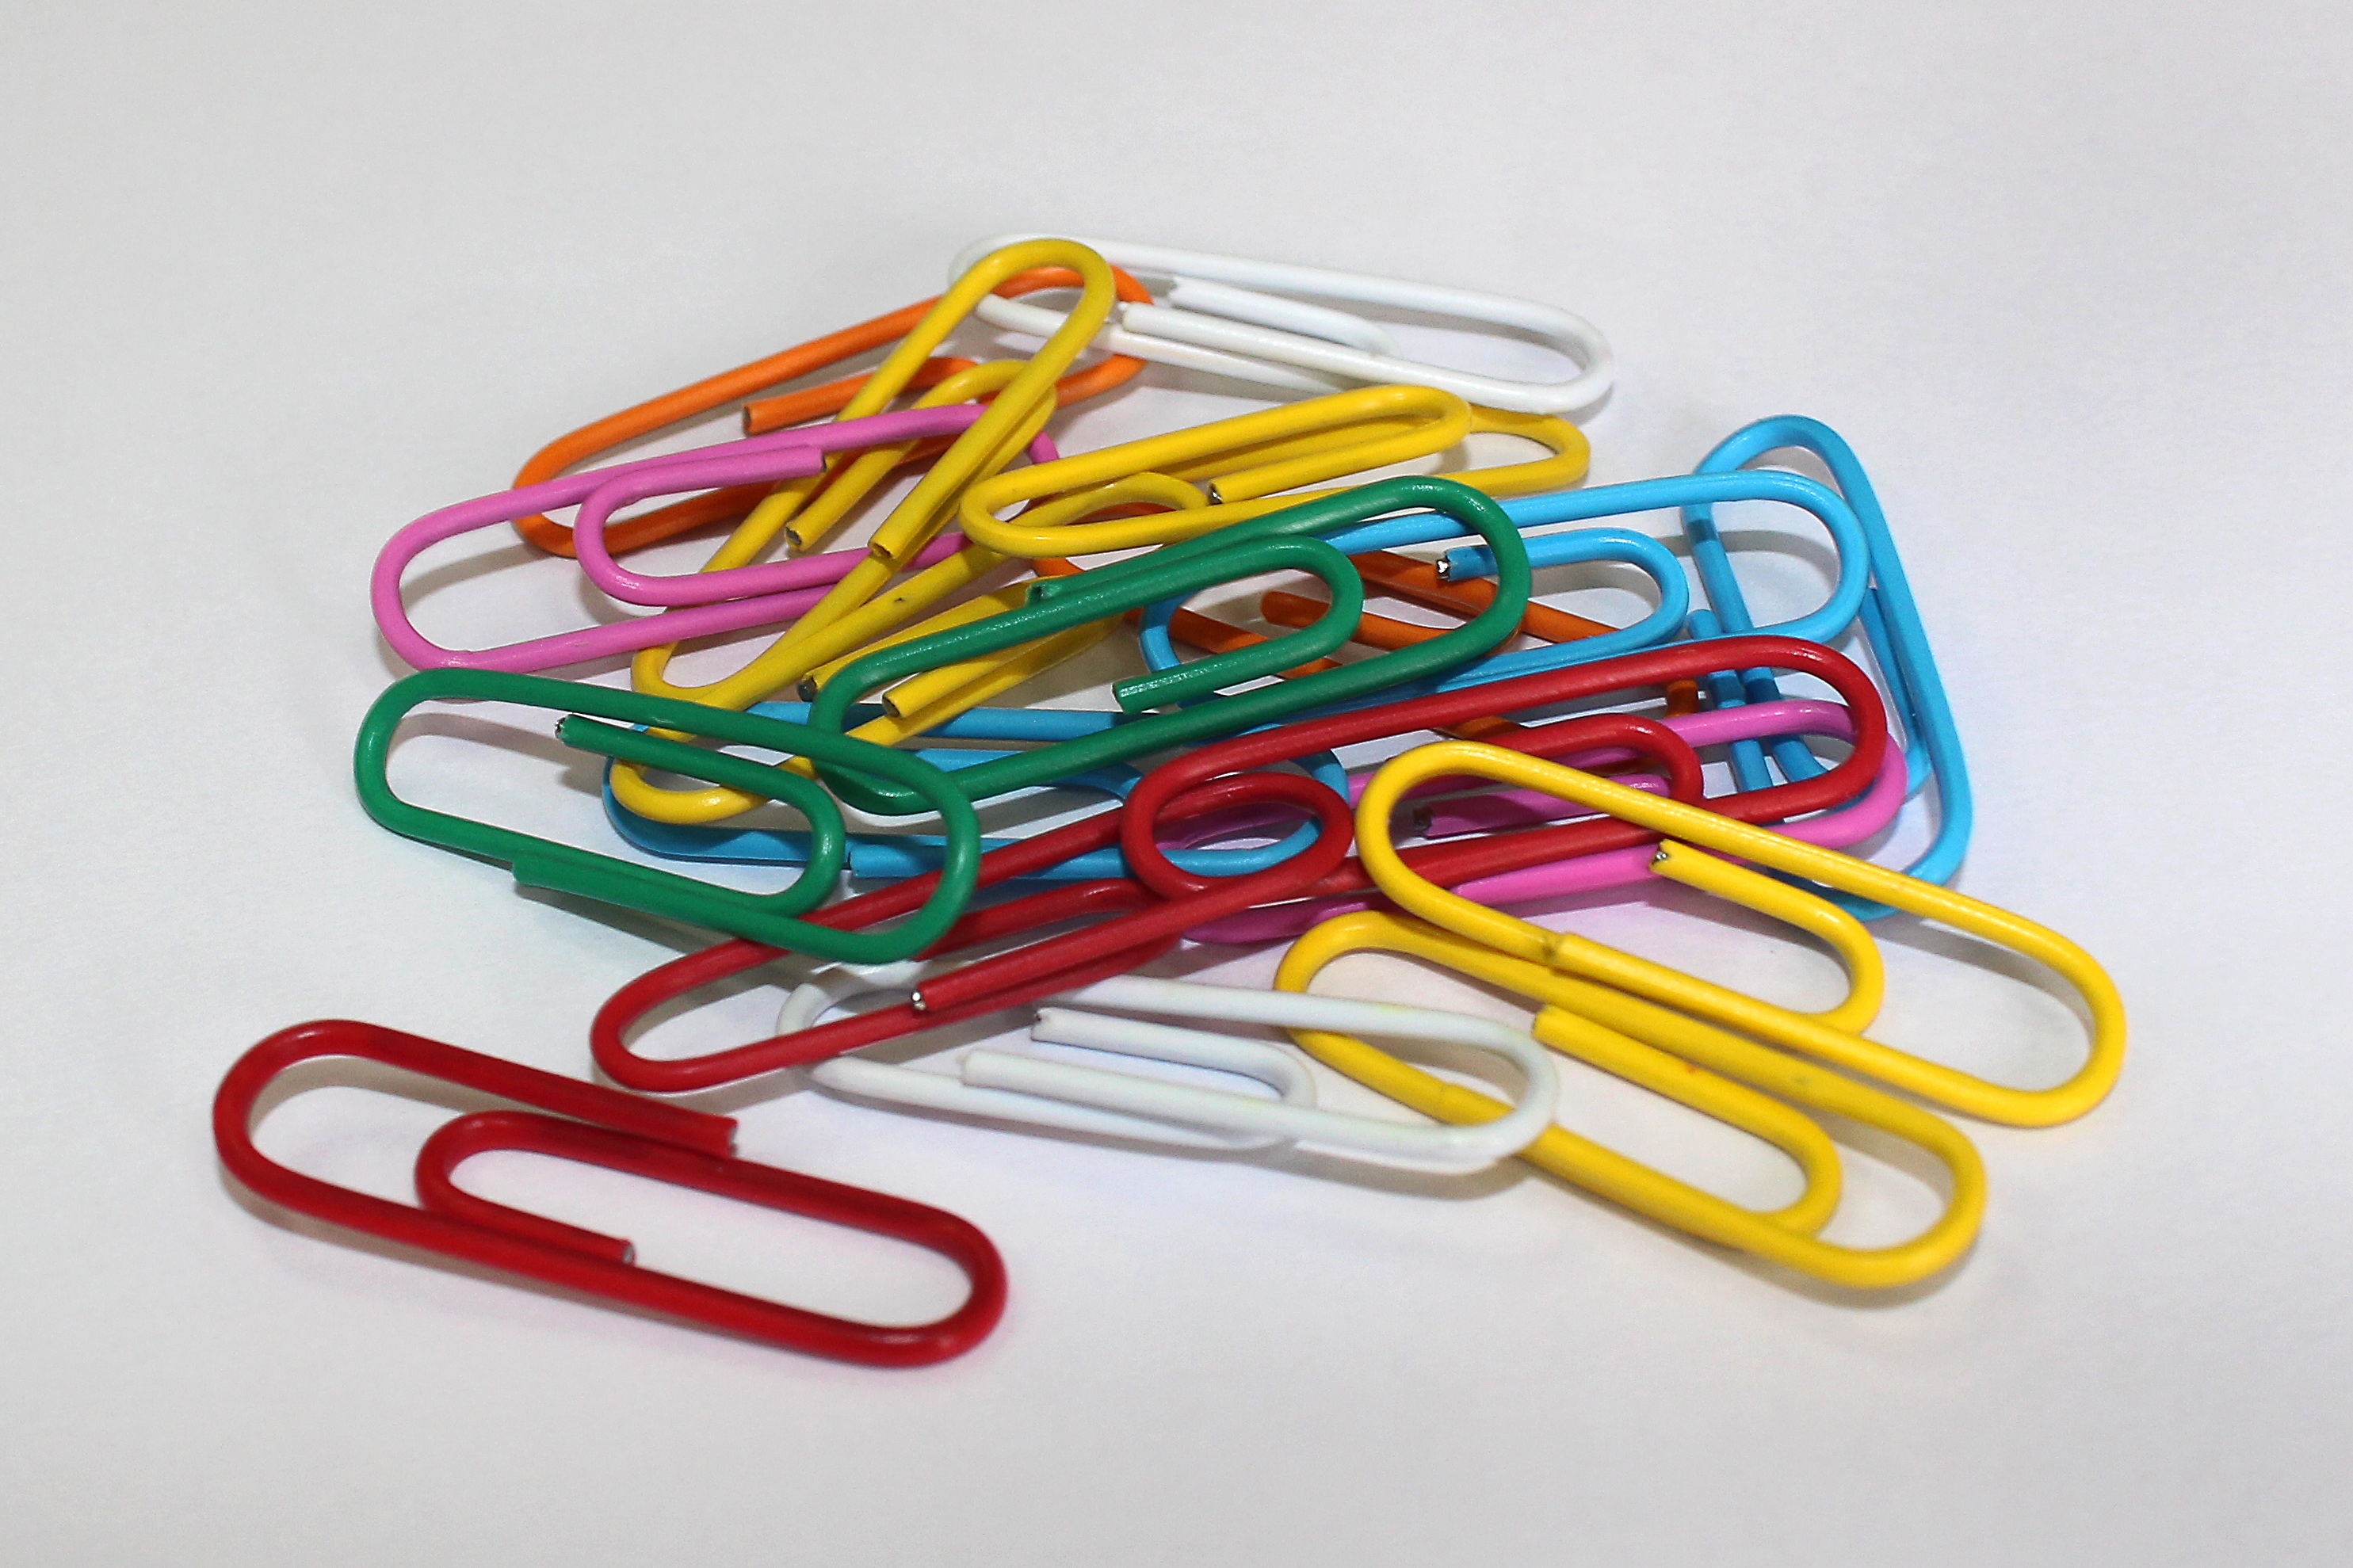
equipment, office, business, toy, note, paperclip, font, stationery, document, attachment, paper clips, clips